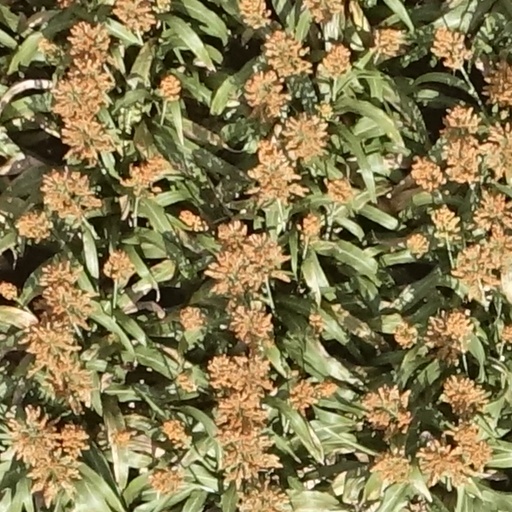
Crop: sorghum